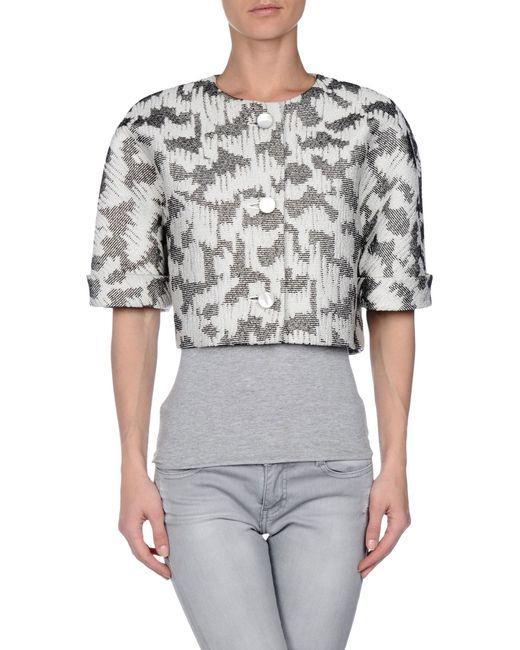
Schönes Oberteil für Frauen bedruckter Stil Halbarm